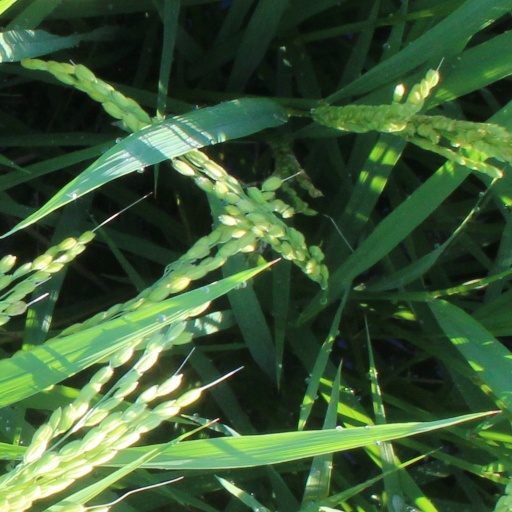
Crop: rice